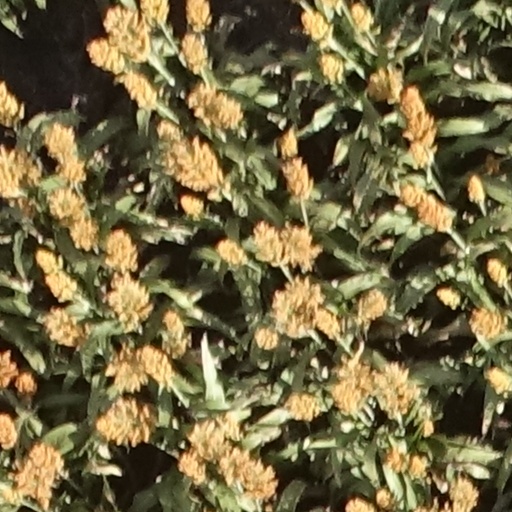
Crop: sorghum